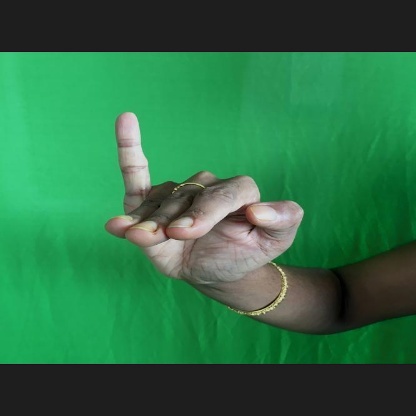
Mudra: Hamsapaksha